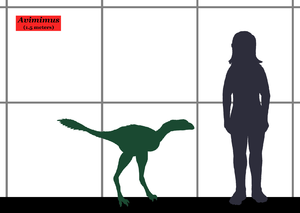
Avimimus est un genre éteint de dinosaures à plumes, un petit théropode oviraptorosaurien classiquement rattaché à la famille des Avimimidae.